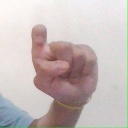
अक्षर: इ